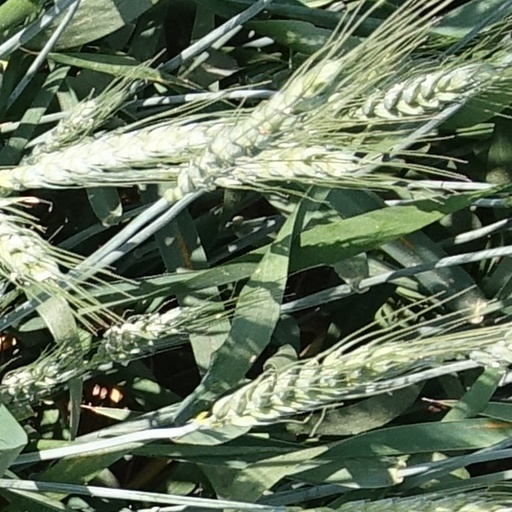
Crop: wheat